Bambisanani Partnership

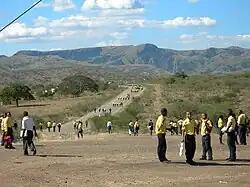
The road to Mnyakanya High School, Nkandla, KwaZulu-Natal, South Africa. Many pupils walk for several hours to school.

The Bambisanani Partnership began in 2006 when David Geldart, Assistant Headteacher at St. Mary's Catholic High School, Menston first visited Mnyakanya High School. In the same year Lucas Dube, Principal of Mnyakanya School visited St. Mary's School. Fundraising began in earnest to develop the partnership with support from members of the Kaiser Chiefs – former St. Mary's students.